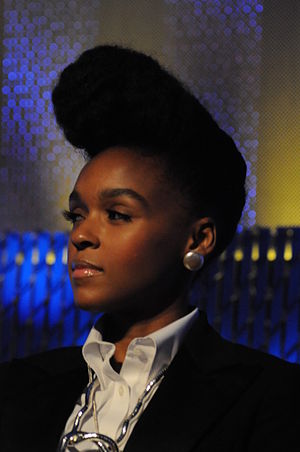
Janelle Monáes diskografi
Janelle Monáe ved Pop Conference EMPSFM i 2010, der blev afholdt i Seattle den 15. april
Den amerikanske R&B og soul-sanger og sangskriver Janelle Monáes diskografi består af tre studielabums, tre EP'er, 20 singler og 18 musikvideoer. Monáe debuterede med EP'en Metropolis: Suite I. Den havde moderat kommerciel succes, og toppede som nummer 115 på Billboard i USA.